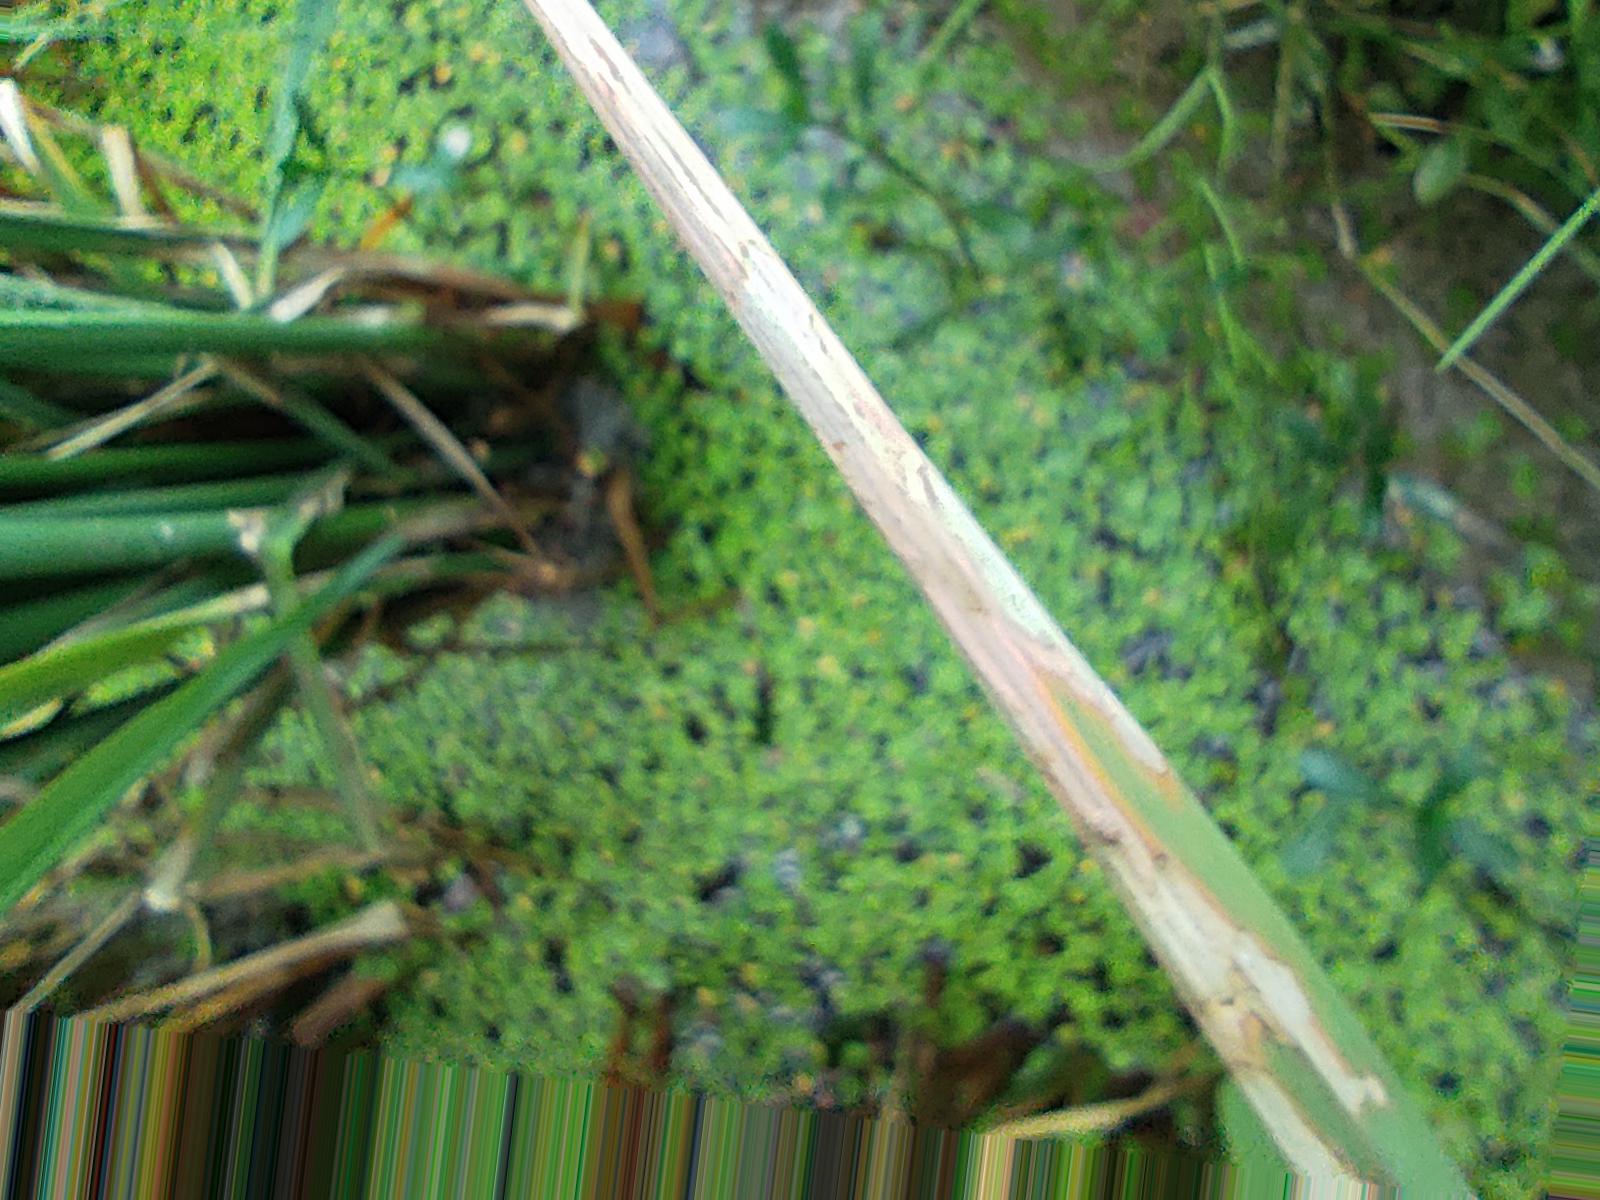
Nhãn: Bệnh Đốm Vằn ( Khô vằn ) ( Sheath Blight )